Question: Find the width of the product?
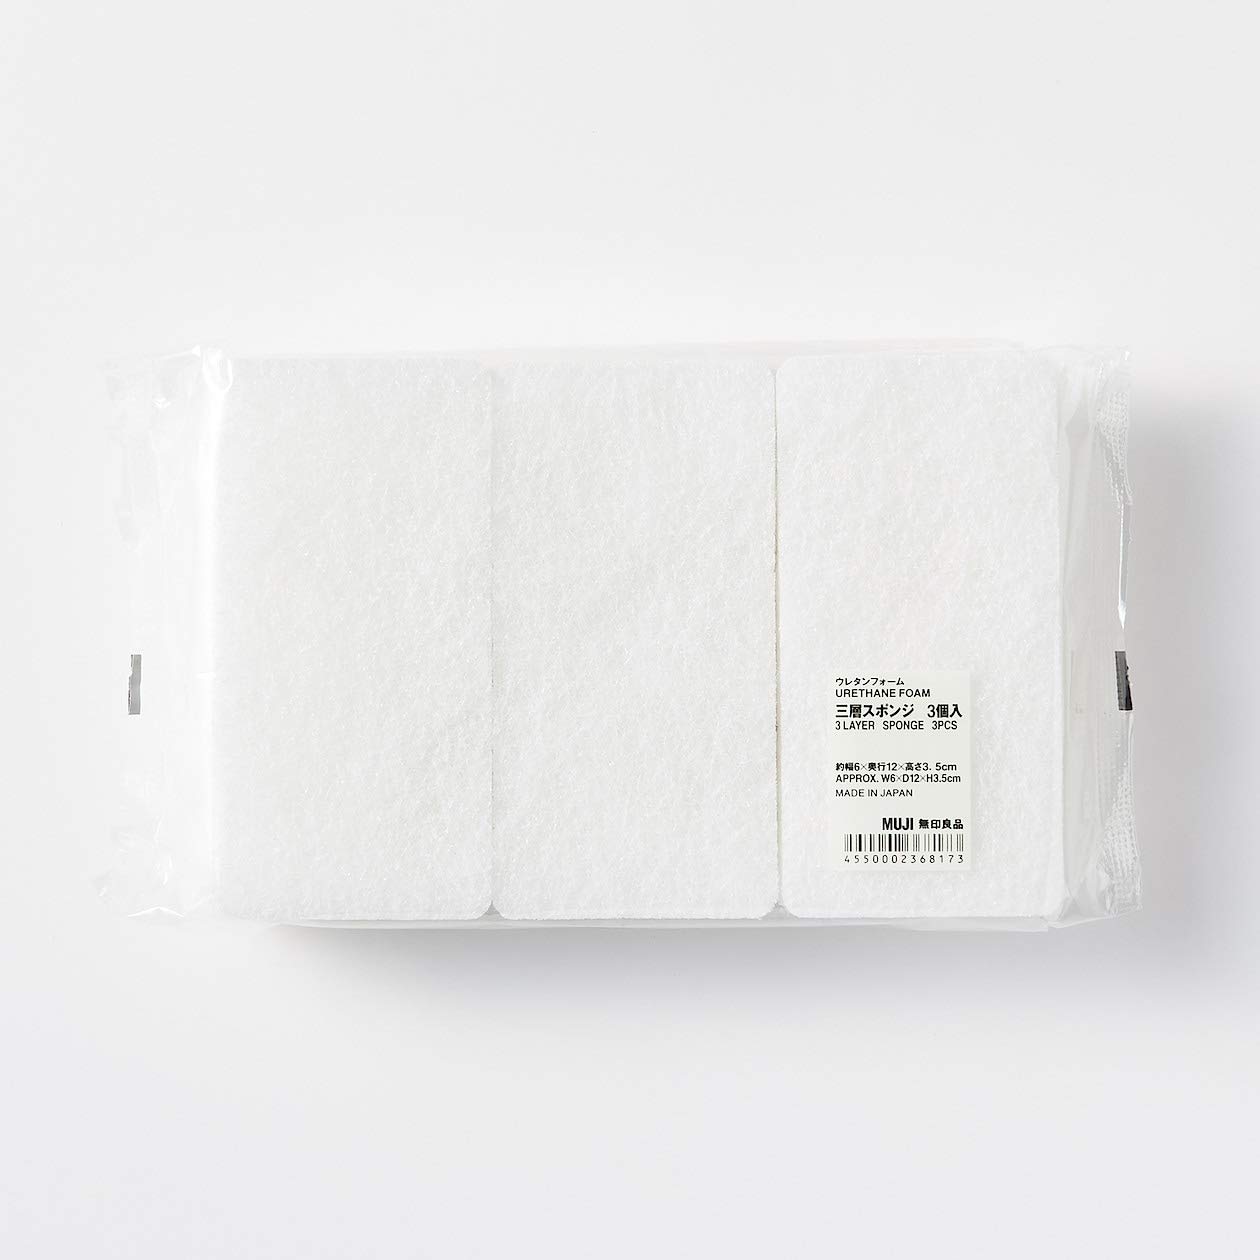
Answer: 5.0 centimetre